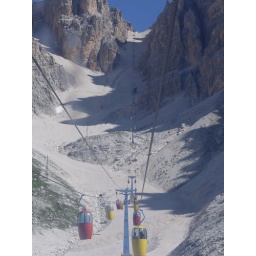
stand on two spots, first person jump in, second person gets shoved in, is hit by first person's rucksack, door slammed closed.